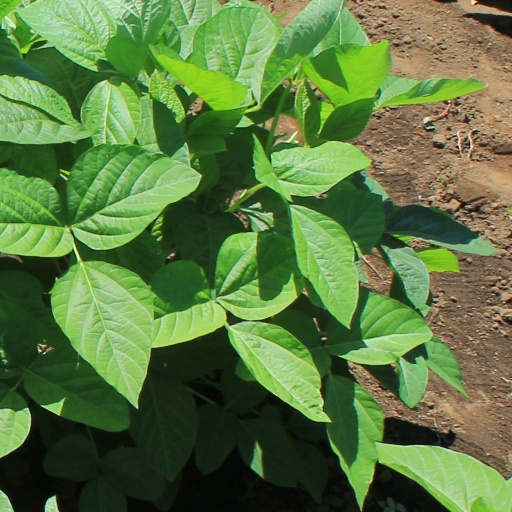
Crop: soybean